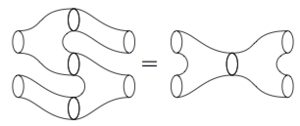
Frobenius algebra / Anvendelser / Topologisk Kvantefeltteori
Frobeniusrelationen
Frobenius algebra, Topologisk
I matematik er en frobeniusalgebra kort sagt en endelig, unitær, associativ algebra over et legeme udstyret med en særlig ekstra struktur kaldet en frobeniusform. En Frobeniusalgebra tager sit navn fra den tyske matematiker Ferdinand Georg Frobenius.